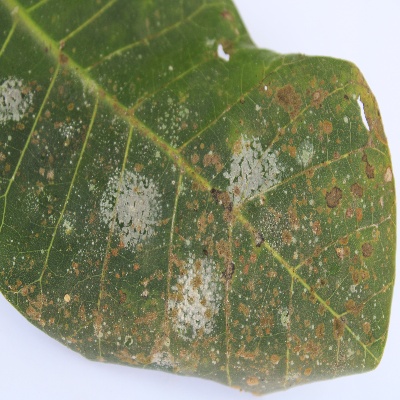
Crop: Cashew
Condition: red rust